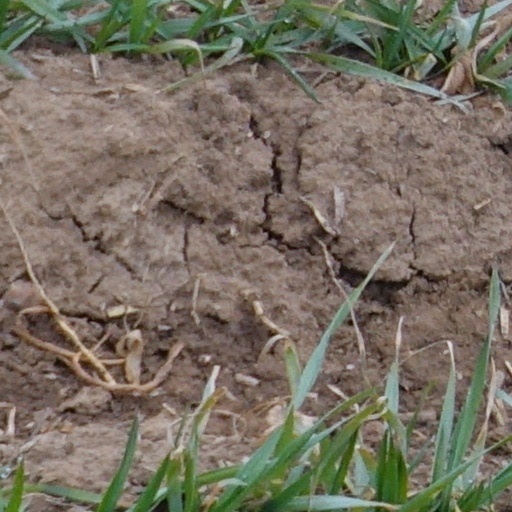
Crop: wheat